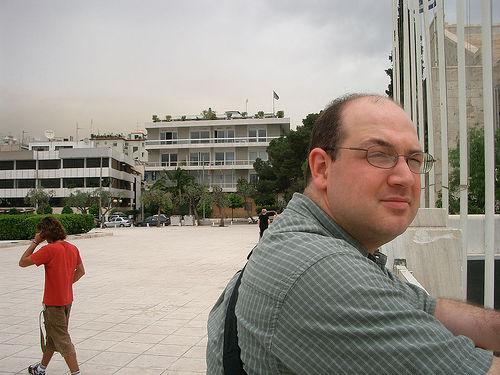
Weather: cloudy or overcast